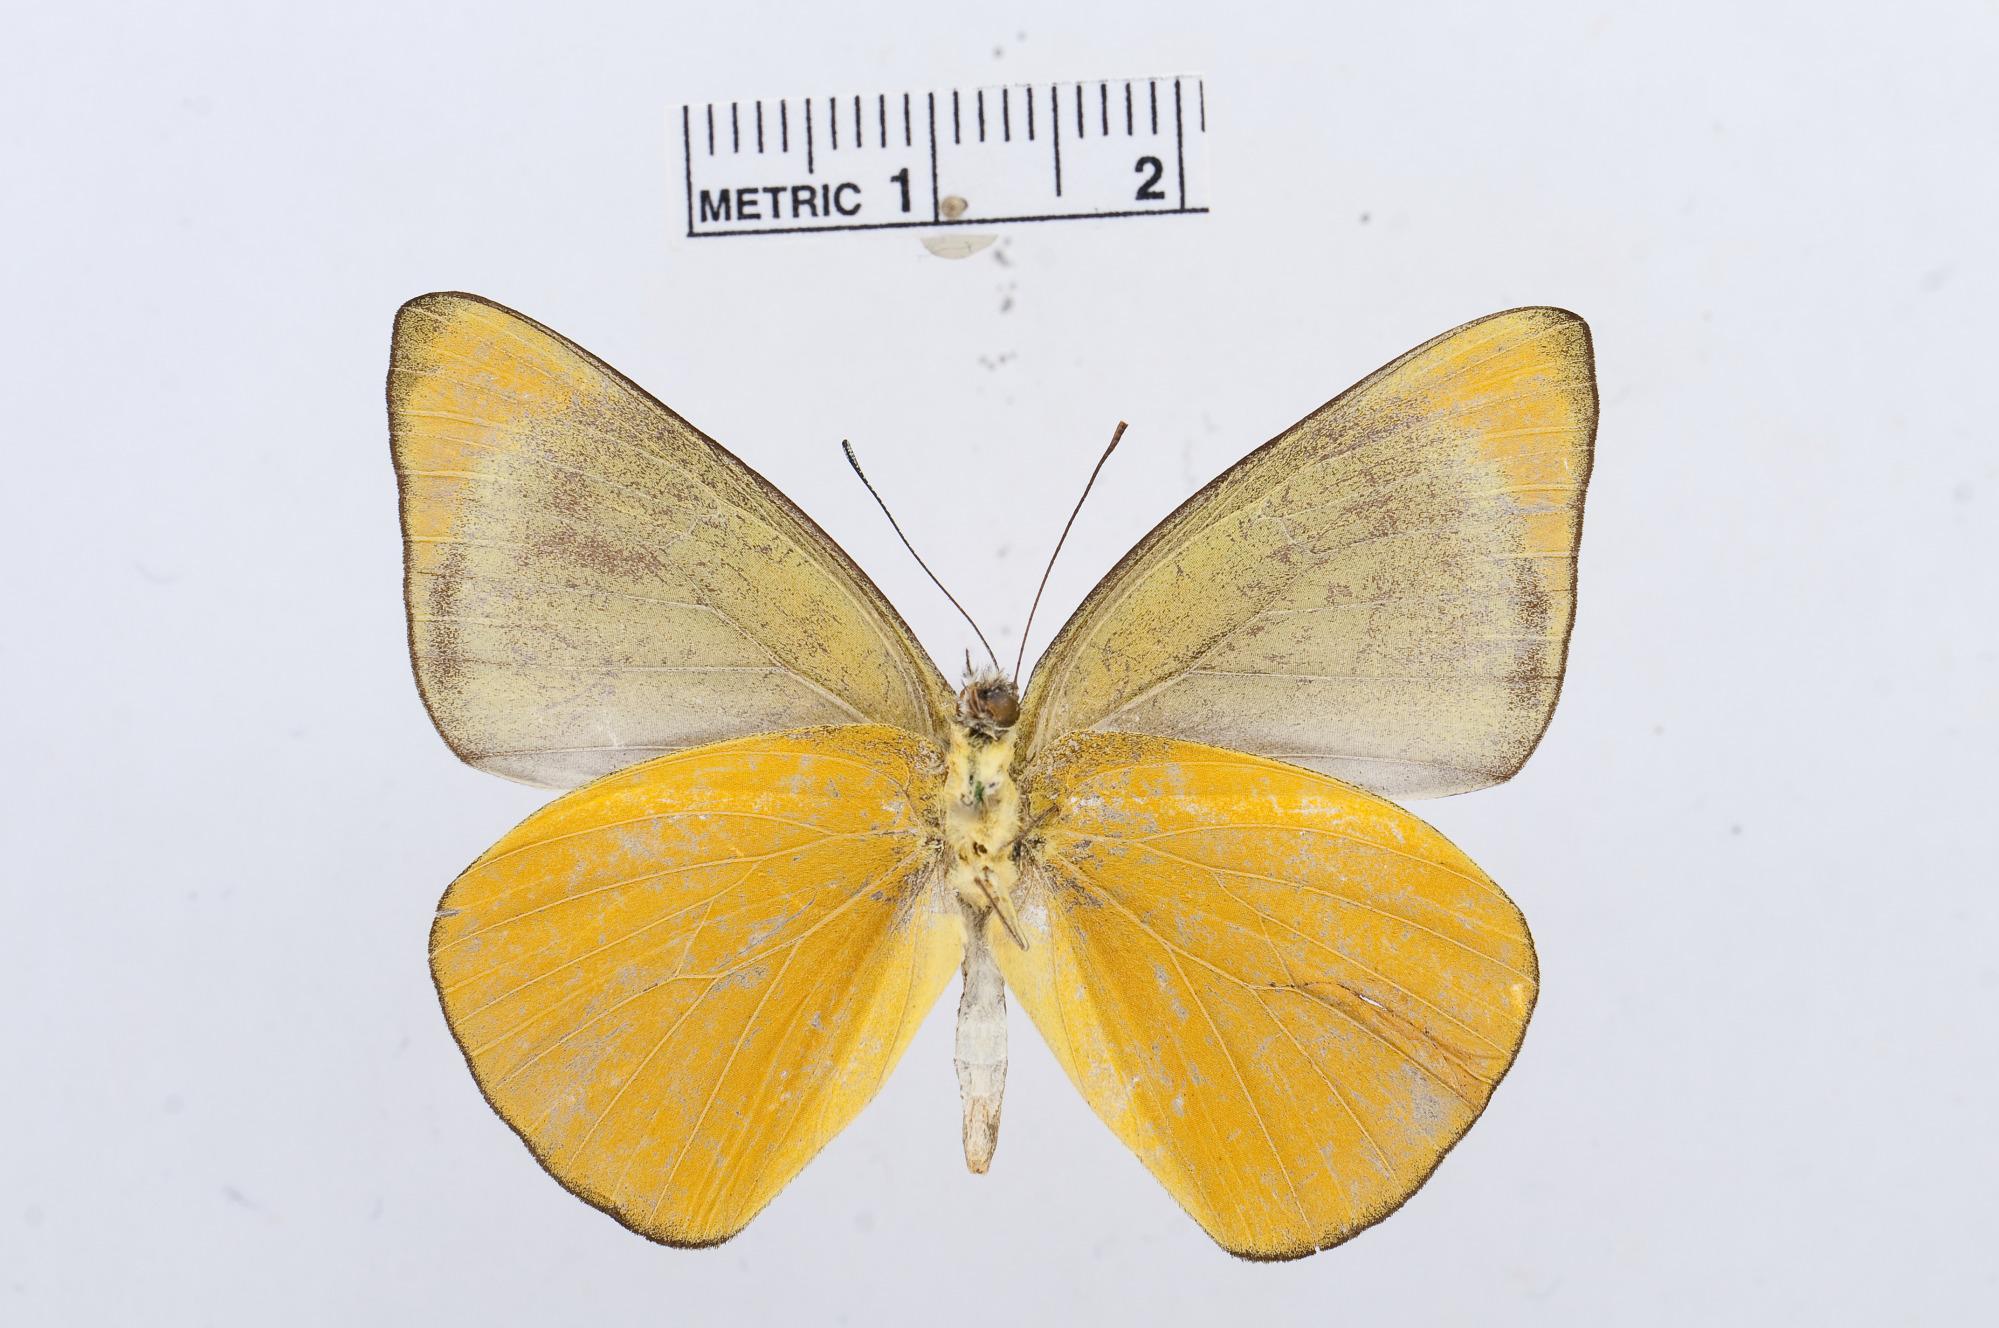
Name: Saletara liberia
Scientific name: Saletara liberia
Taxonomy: Animalia, Arthropoda, Hexapoda, Insecta, Lepidoptera, Pieridae, Pierinae